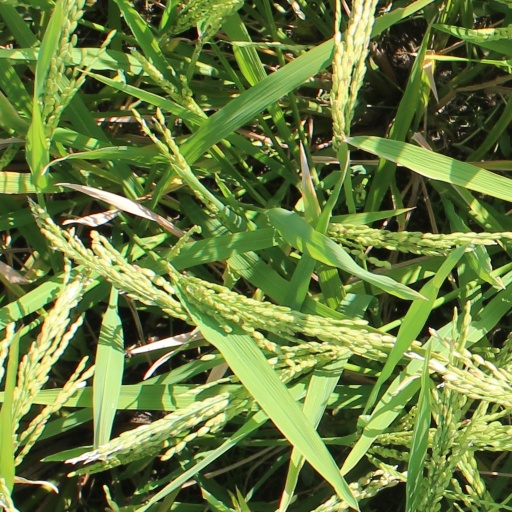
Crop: rice